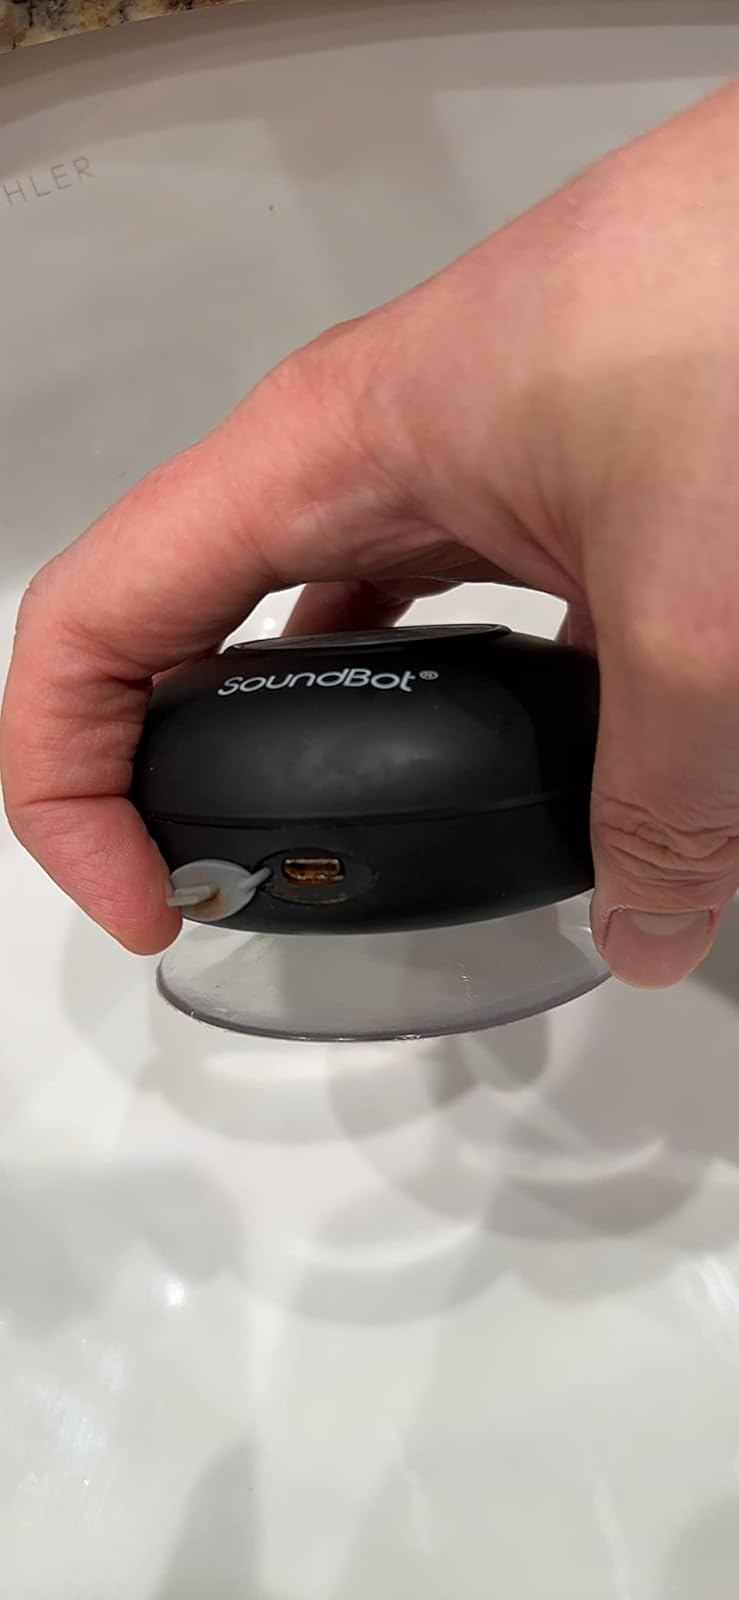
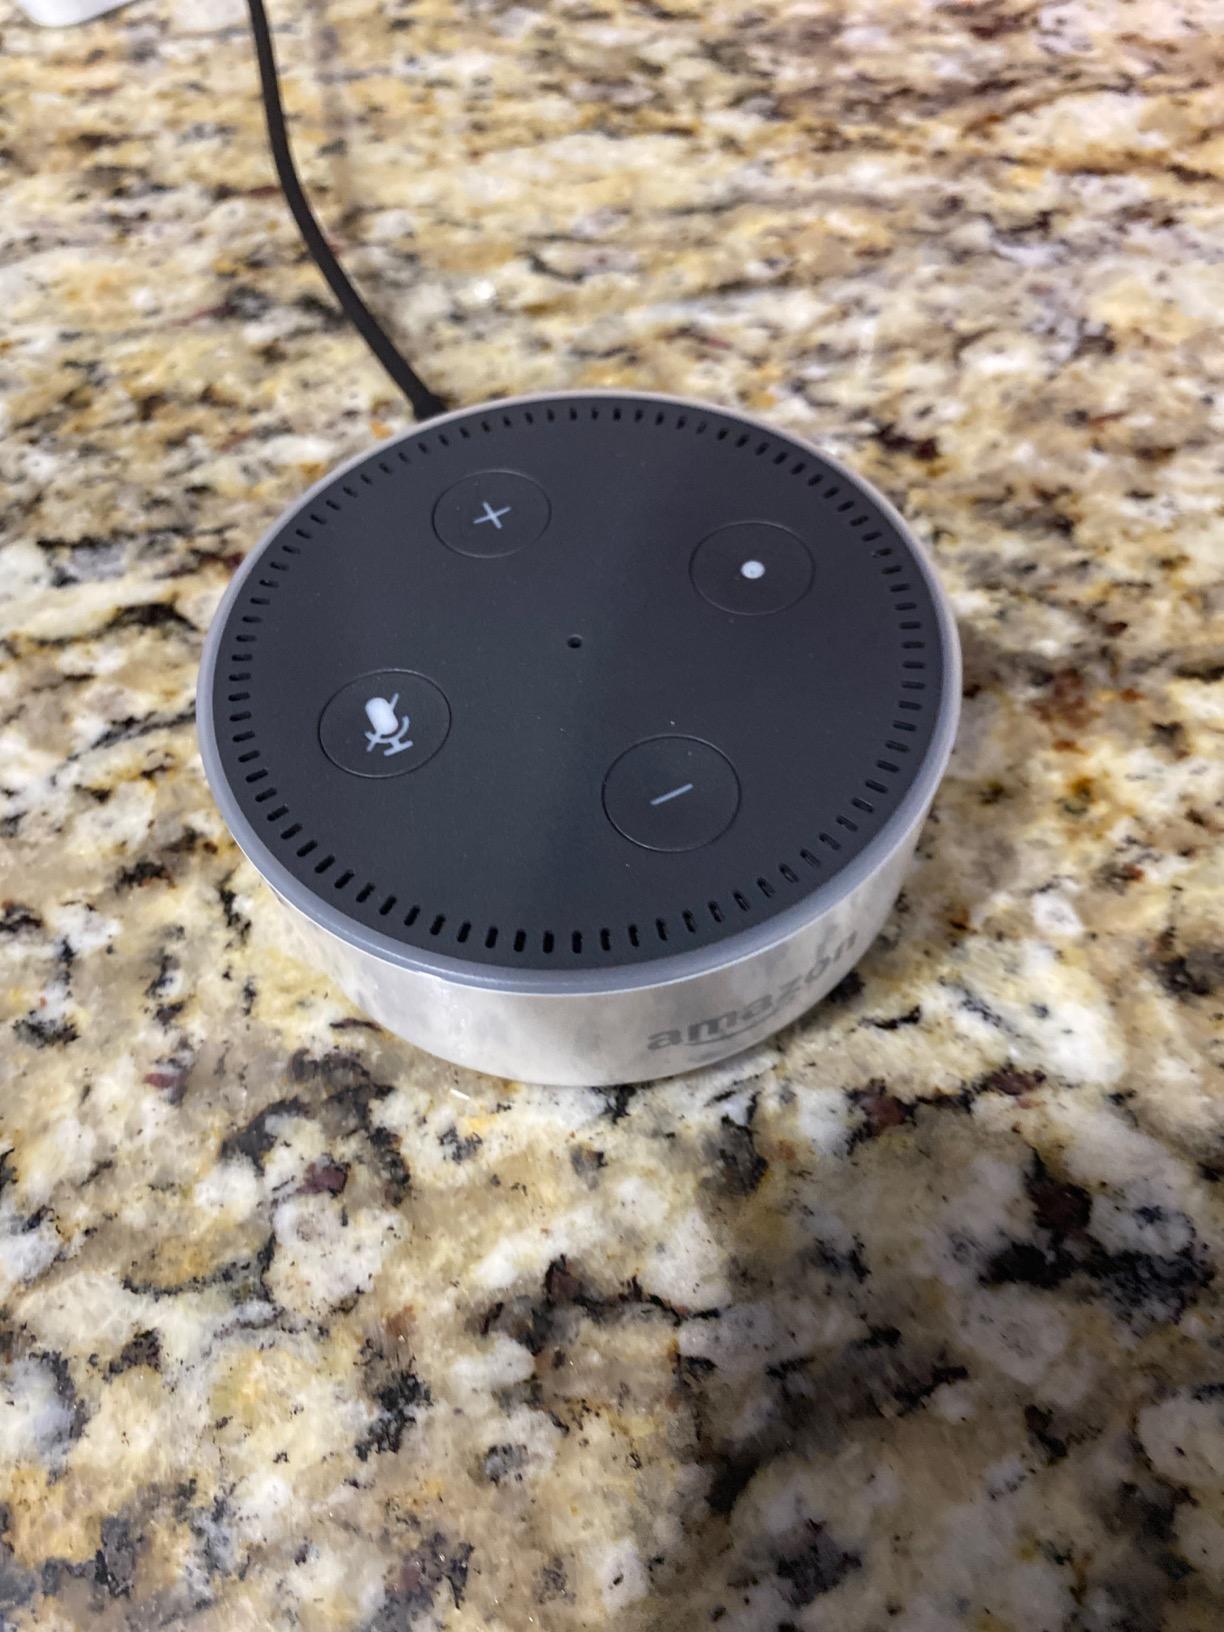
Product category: speaker
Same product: no